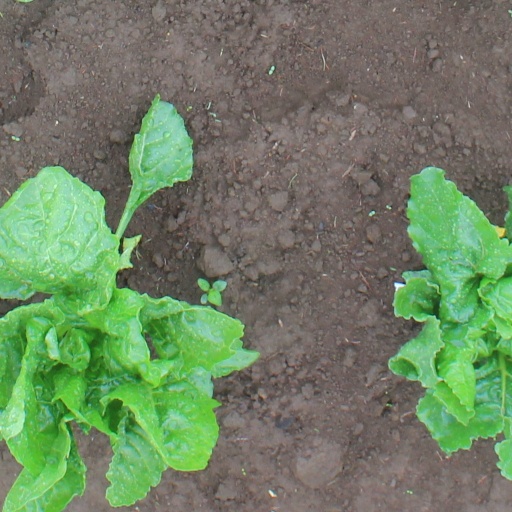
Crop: sugar beet